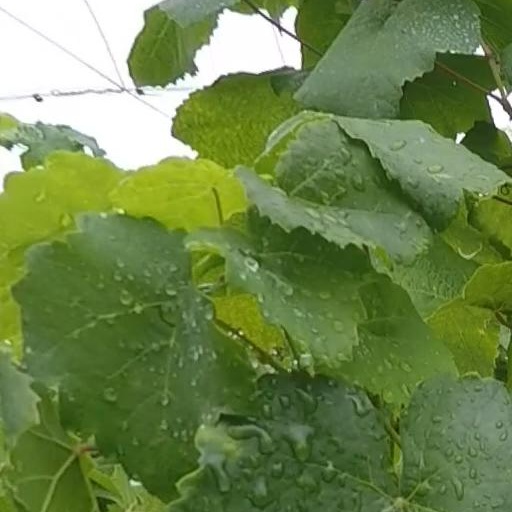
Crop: grape